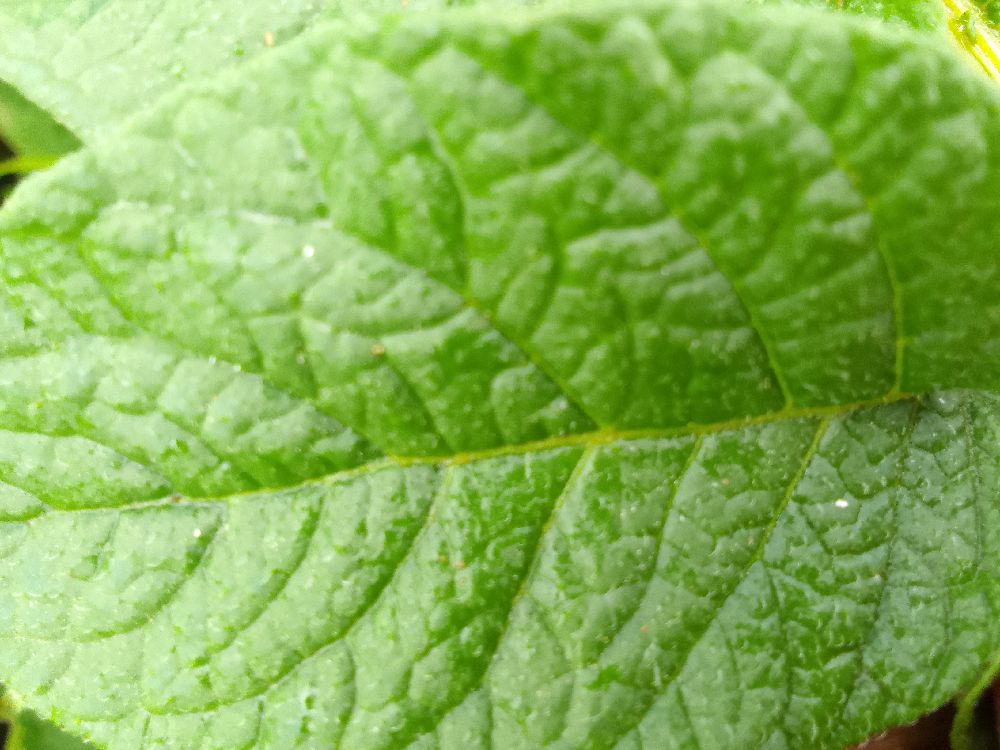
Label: Healthy